Zulia

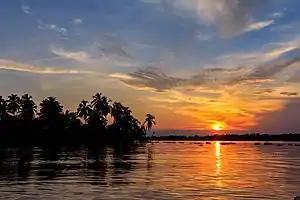
Sunset At Congo Mirador, Maracaibo Lake

The natural region of the Cordillera de Perijá, also known as the western Andean mountain range, is located in the western part of Zulia. This region occupies an area of 4,170.55 km, representing 12.92% of the state's total area. Portions of Machiques de Perijá, Rosario de Perijá, Jesús Enrique Lossada, Mara, and Guajira fall within this natural region.